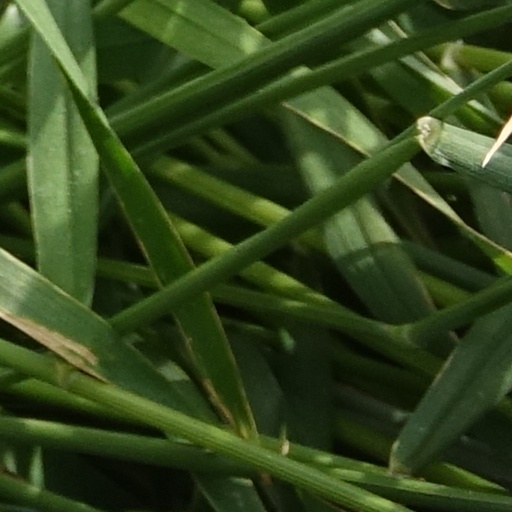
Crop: wheat